New Hampshire Interscholastic Athletic Association

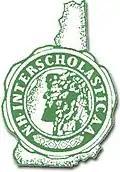

The New Hampshire Interscholastic Athletic Association (NHIAA) is the governing body for sports competitions among all public and some private high schools in New Hampshire. It is a member of the National Federation of State High School Associations.